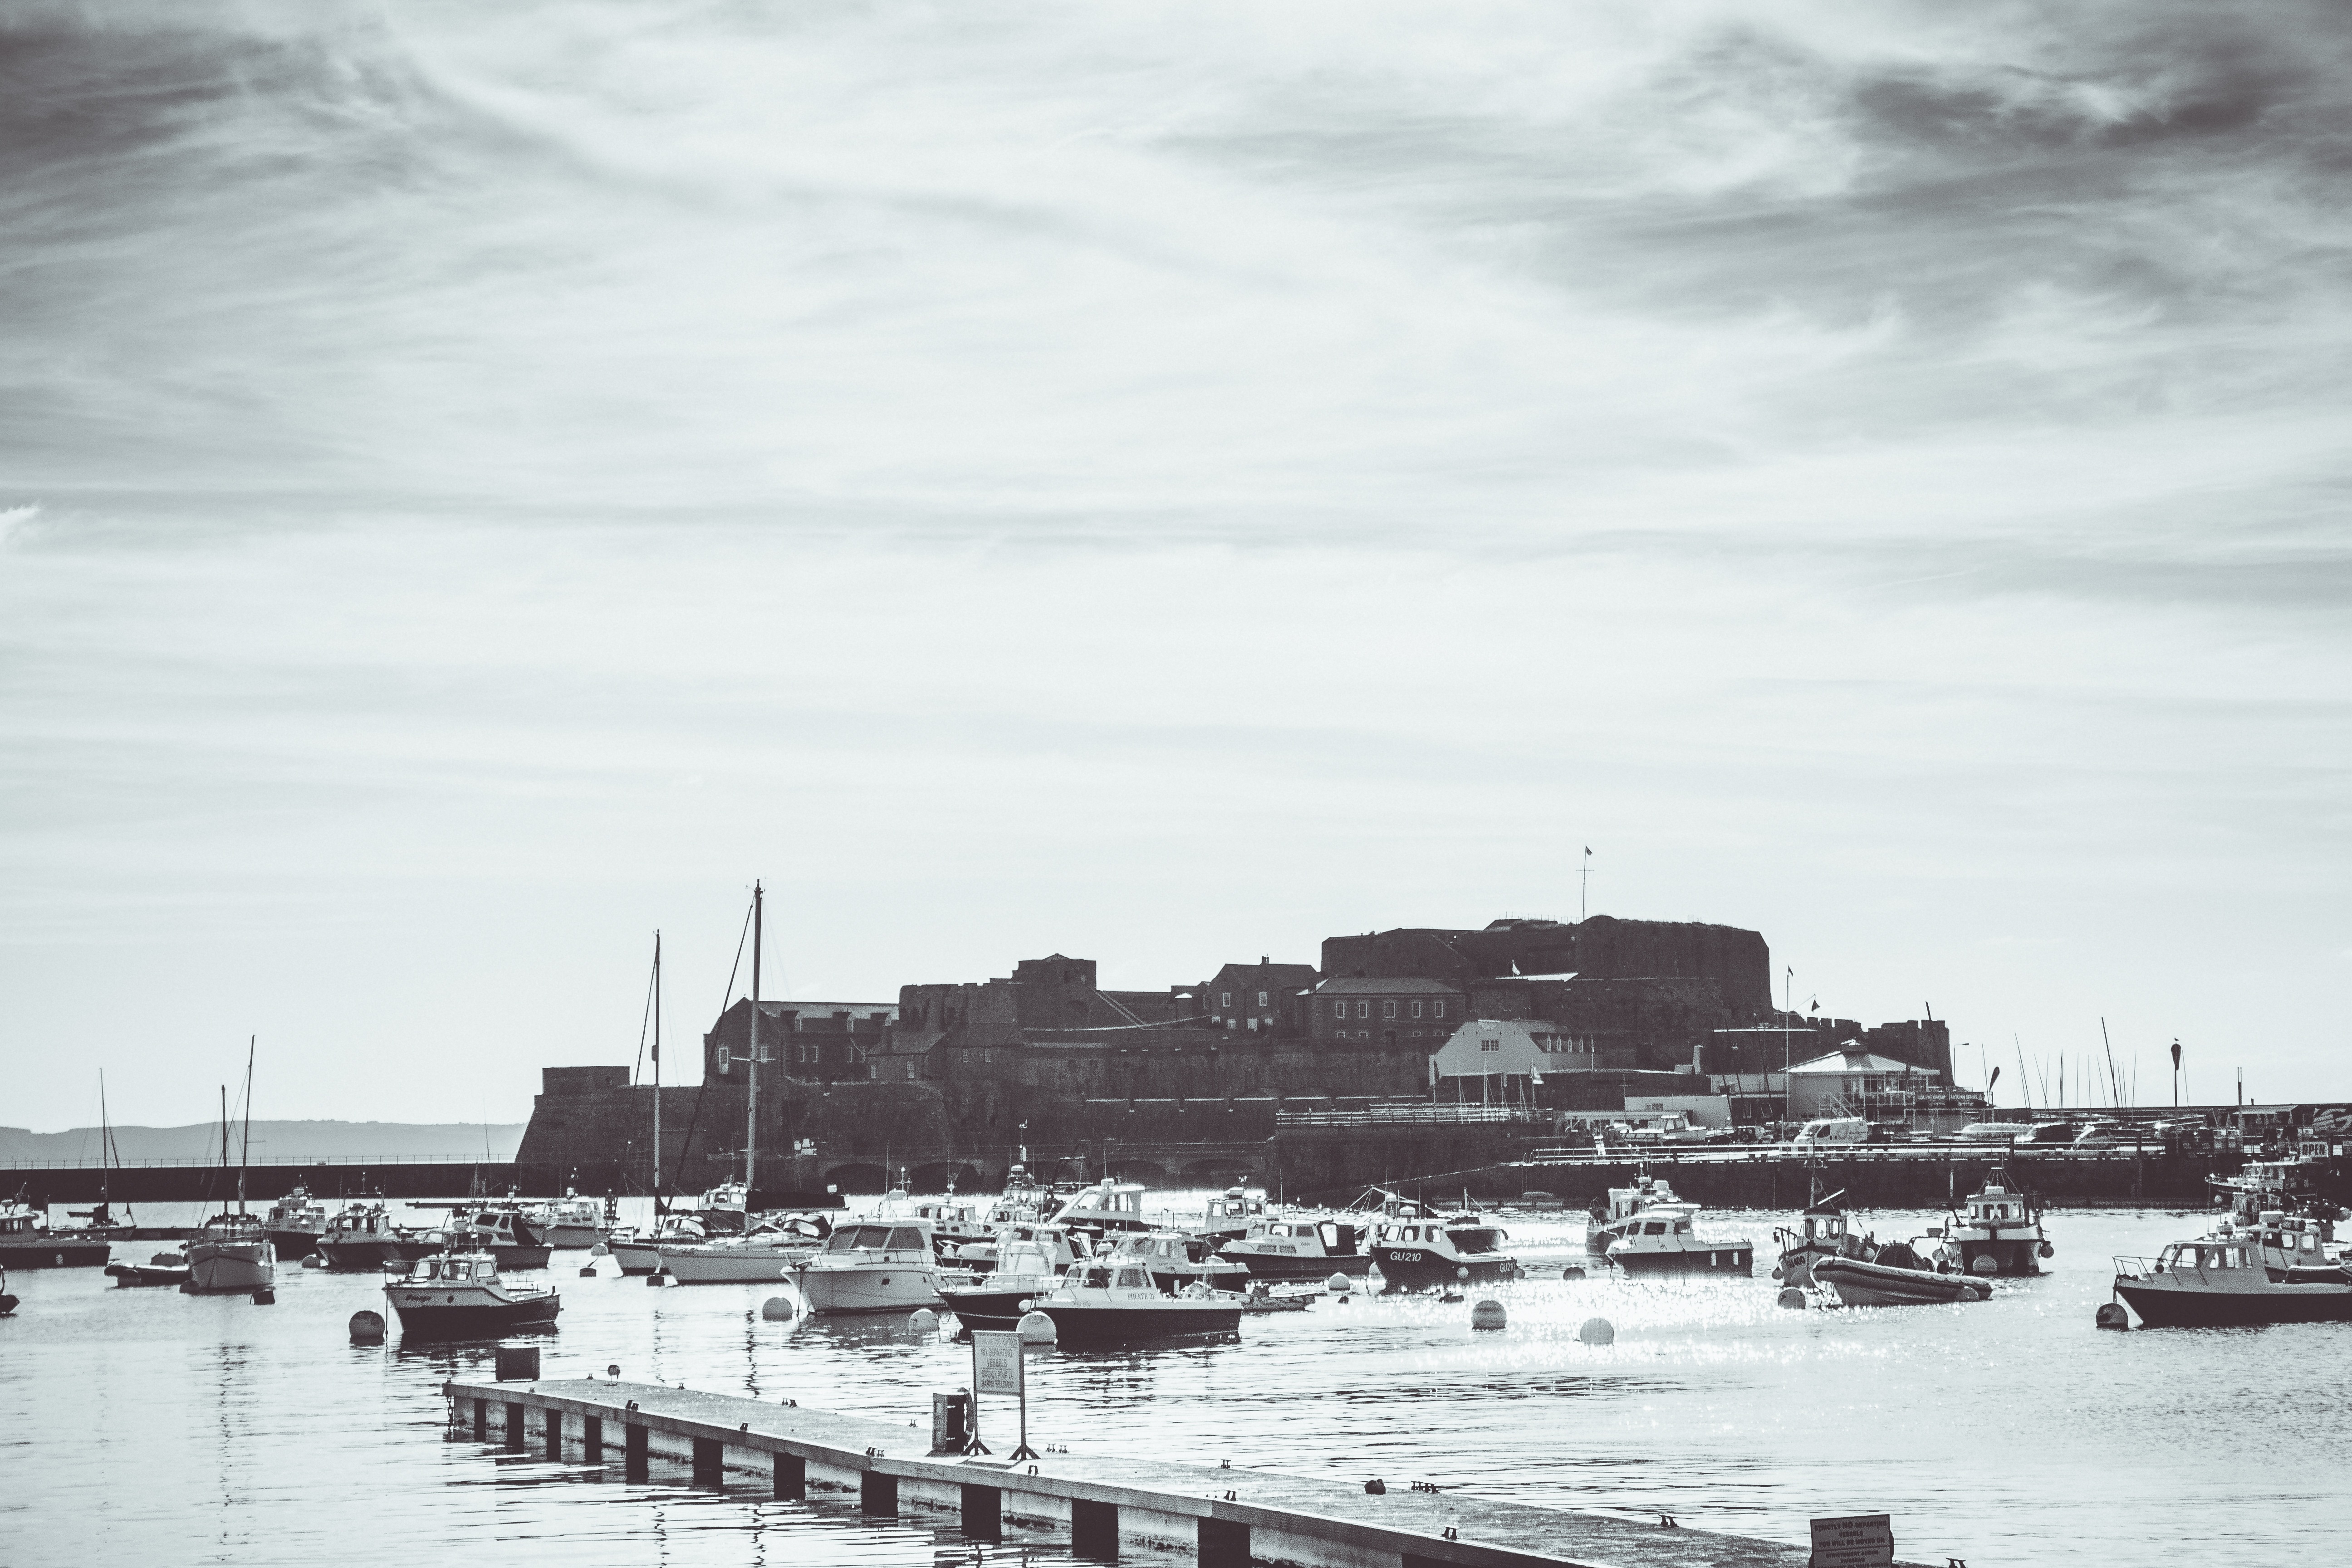
sea, coast, ocean, snow, winter, dock, cloud, black and white, sky, shore, pier, cityscape, vehicle, weather, bay, castle, landmark, harbor, port, waterway, boats, history, dramatic, heritage, watercraft, guernsey, castle cornet